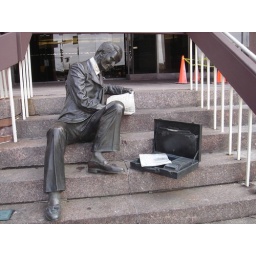
A bronze on steps of an office building in White Plains